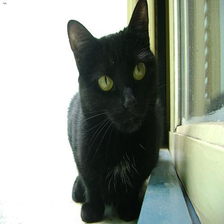
Species: cat
Breed: Bombay